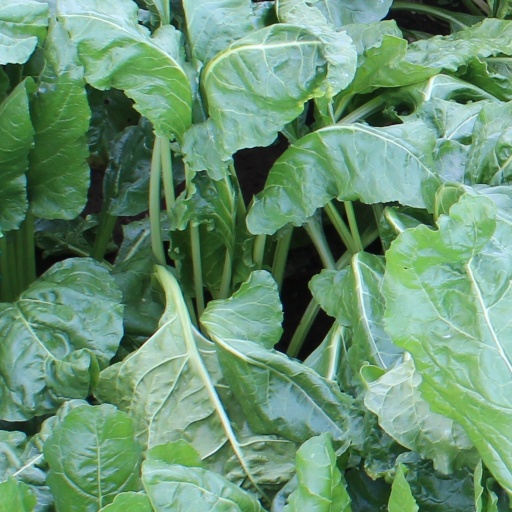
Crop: sugar beet